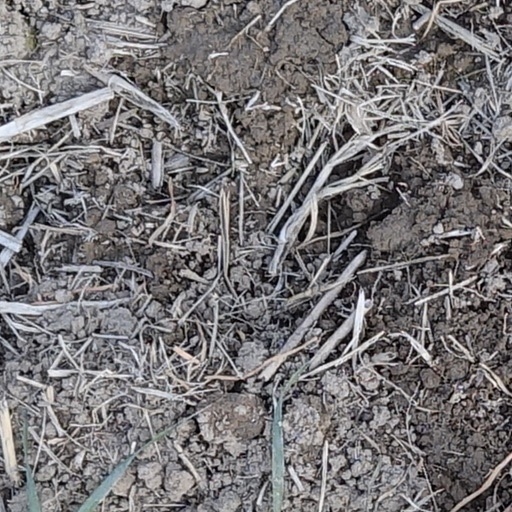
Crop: wheat